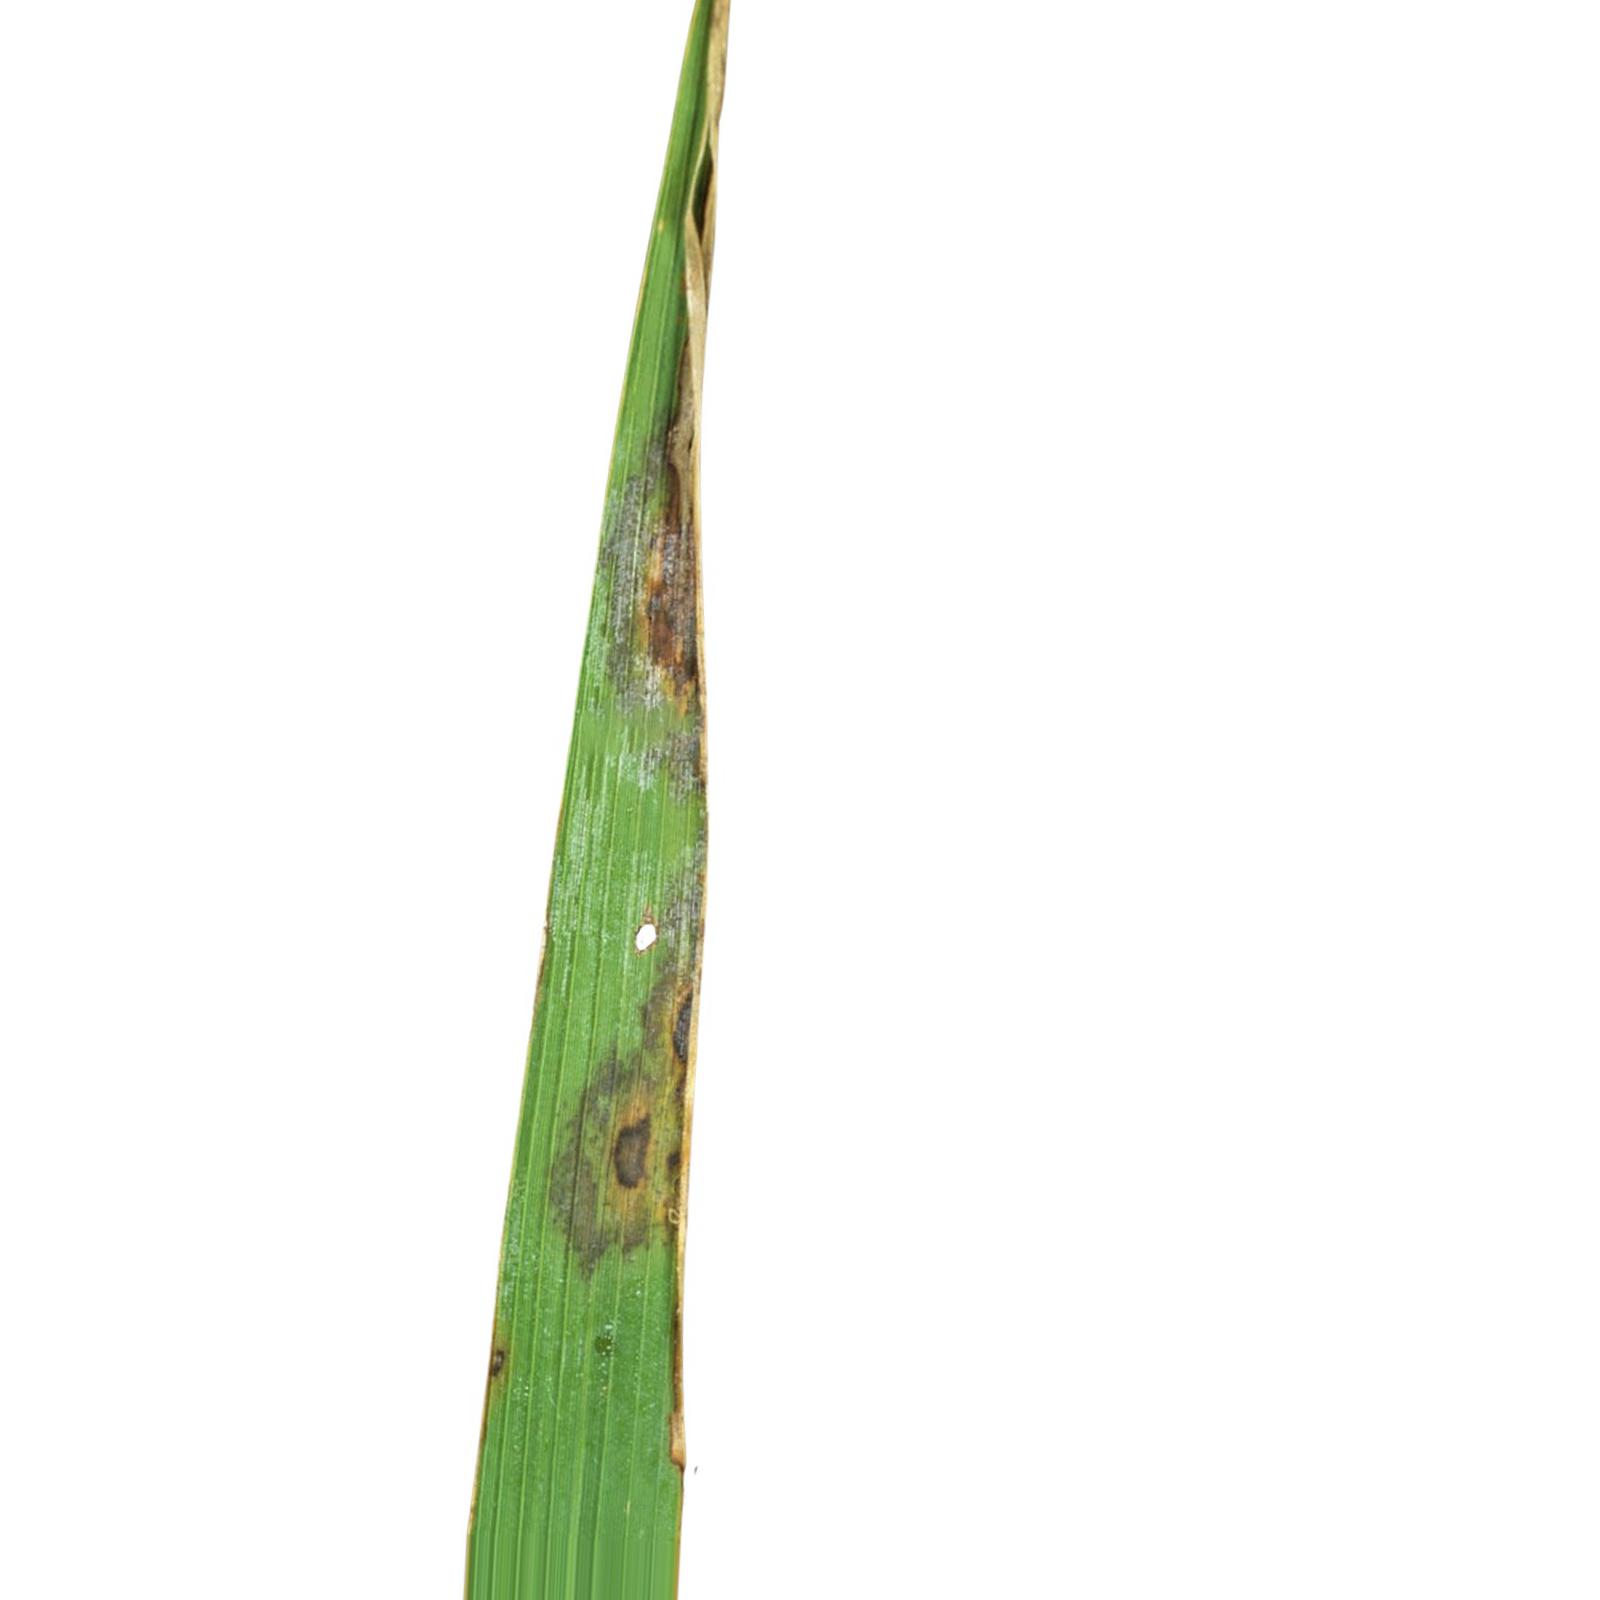
Nhãn: Bệnh Cháy lá ( Leaf scald )